Hispanophone

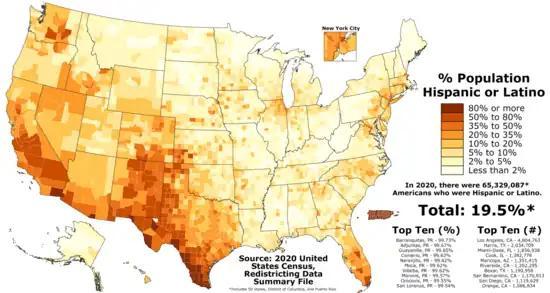
Distribution of Hispanics in the U.S. in the 2020 United States census.

U.S. Hispanics are citizens of the United States whose ancestry or national origin is of any of the nations composing the Hispanosphere. A Hispanic person's status is independent from whether or not he or she speaks the Spanish language, for not all Hispanic Americans speak Spanish. A Hispanic person may be of any race (White, Amerindian, mixed, Black, Asian or Pacific Islander). Hispanics accounted for 17.1% of the population, around 53.2 million people. This was an increase of 29% since 2004, when Hispanics were 14.1% of the population (around 41.3 million people). The Hispanic growth rate over the July 1, 2003 to July 1, 2004, period was 3.6% — higher than any other ancestral group in the United States — and more than three times the rate of the nation's total population (at 1.0%). The projected Hispanic population of the United States for July 1, 2050, is 105.6 million people. According to this projection, Hispanics will constitute 25% of the nation's total population by the year 2050.